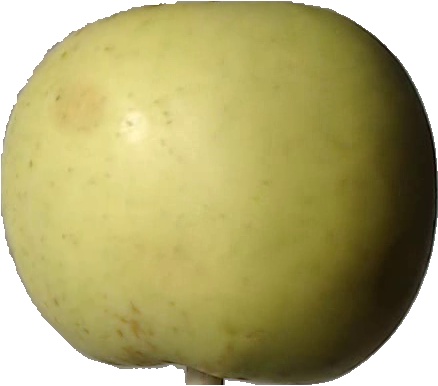
Label: apple_golden_3